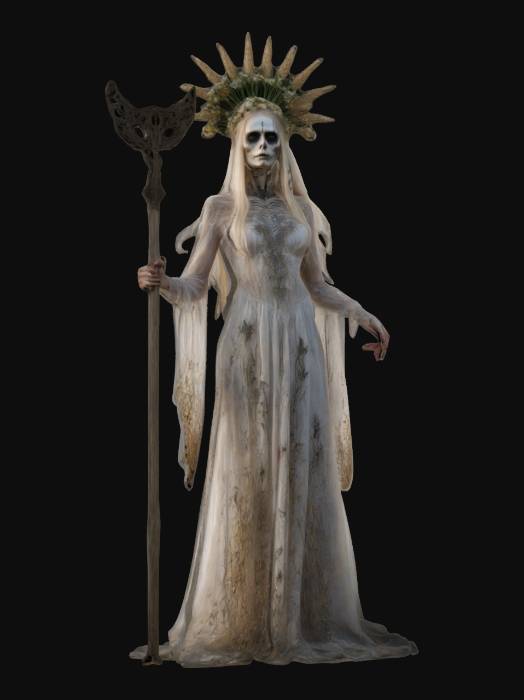
미적 점수 (1~10점): 8